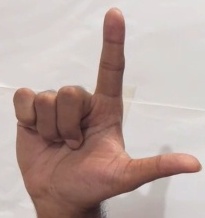
ASL sign: L